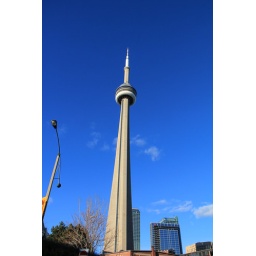
taken from my car in a red light.